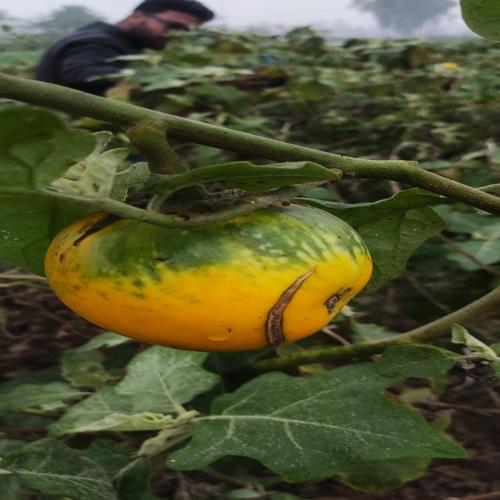
Label: Brinjal Fruit Creaking